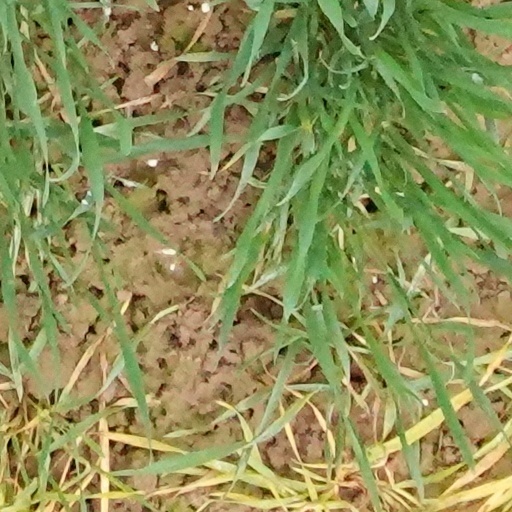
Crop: wheat